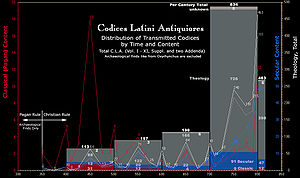
Codices Latini Antiquiores
C.L.A.: Produktionsstatistik efter indhold
Codices Latini Antiquiores er et katalog over alle i dag kendte latinske håndskrifter fra før 9. århundrede. Elias Avery Lowe indledte dette projekt i 1929 og var dets leder fra 1936.